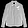
Label: Coat